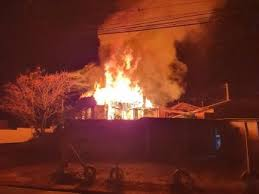
Fire: yes
Smoke: yes